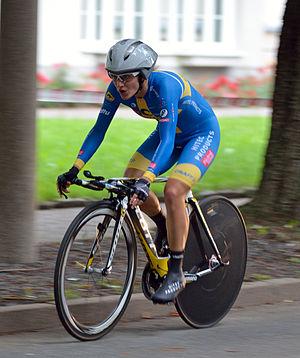
L'équipe cycliste Hitec Products est une équipe cycliste féminine norvégienne. Elle est créée en 2008, mais elle court sous licence UCI à partir de 2009. Elle est dirigée par Karl Lima. Emma Johansson y a couru de 2011 à 2012, Elisa Longo Borghini de 2013 à 2014. En 2015, Kirsten Wild et Tatiana Guderzo rejoignent l'équipe.